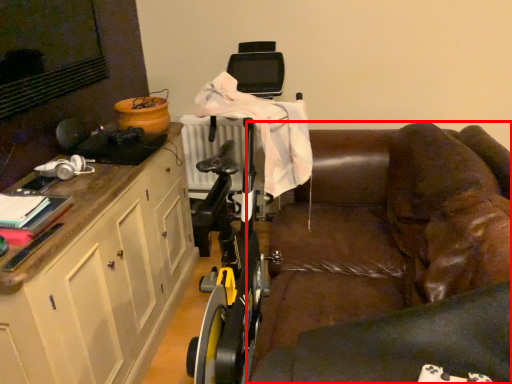
Question: From the image's perspective, where is studio couch (annotated by the red box) located relative to cabinetry? Select from the following
(A) above
(B) below
Answer: A